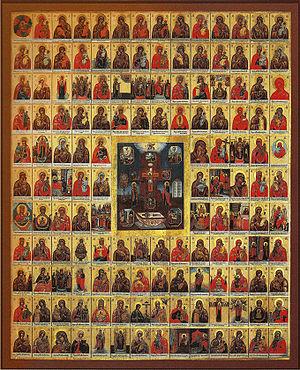
L'Iconographie orthodoxe de la Mère de Dieu est l'ensemble des représentations de la Mère de Dieu, ainsi que leur étude dans l'art des pays de religion orthodoxe.